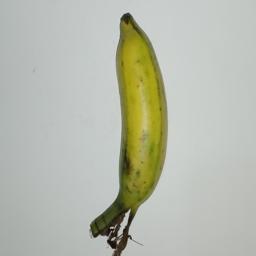
Ripeness: Semi-ripe